Senegal–United States relations

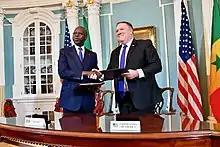
Senegalese Prime Minister Mahammed Boun Abdallah Dionne (left) and US Secretary of State Michael Pompeo (right) in December 2018

About 300 Senegalese students come to the United States each year for study. President Diouf paid his first official visit to Washington, D.C., in August 1983 and traveled several times to the U.S. thereafter. Senegal was President George W. Bush's first stop in his July 2003 visit to Africa. In June 2001, President Wade met President Bush at the White House. Senegal hosted the Second African-African American Summit in 1995. First Lady Hillary Clinton began her trip to Africa in March 1997 with a visit to Senegal, and President Bill Clinton visited Senegal in 1998. Assistant Secretary for African Affairs Walter Kansteiner visited Senegal in August 2001. Foreign Minister Gadio met Secretary of State Colin Powell in September and November 2001. Senegal took a strong position against terrorism in the wake of the September 11, 2001 terrorist attacks against the U.S., and in October 2001 hosted a conference establishing the African Pact Against Terrorism. On July 20, 2005, Secretary Rice attended the fourth annual African Growth and Opportunity Act (AGOA) Forum held in Dakar, Senegal. That year's Forum focused on increasing investment initiatives and facilitating economic and political development in Africa. In June 2007, First Lady Laura Bush made Senegal her first stop during a four country Africa tour in support of the President's Malaria Initiative (PMI) and the President Emergency Plan for AIDS Relief (PEPFAR).